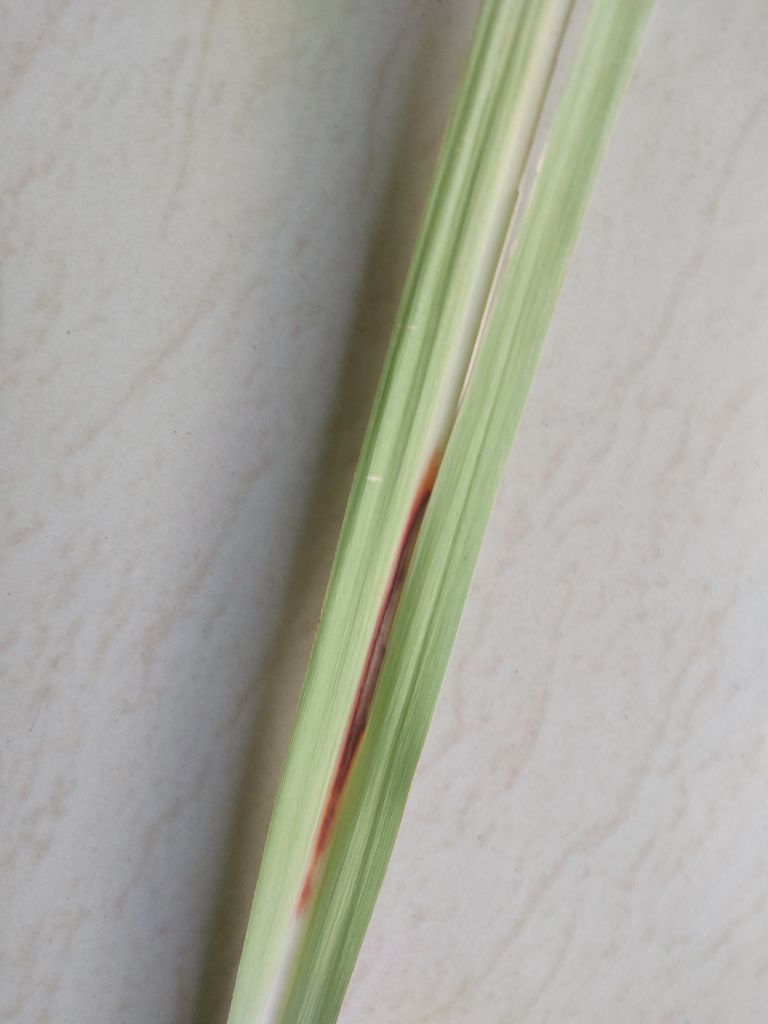
Label: Brown Spot